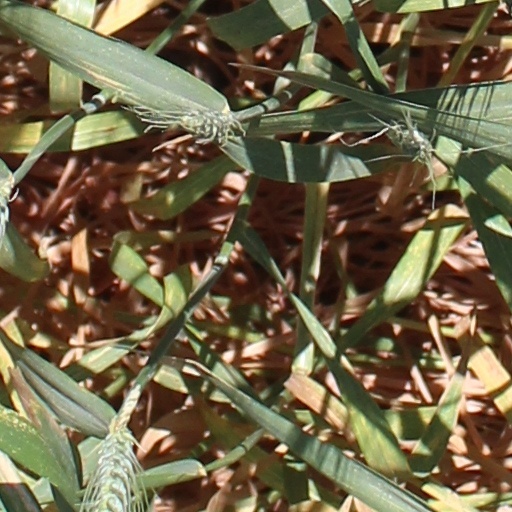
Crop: wheat